Kangiryuarmiut

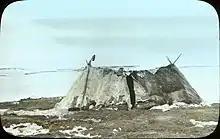
Double tent of Kangiryuarmiut families.

The Kangiryuarmiut and the Kangiryuatjagmiut of Minto Inlet were the northernmost Copper Inuit. They migrated seasonally in western Victoria Island, Banks Island, and the mainland around Kugluktuk, Nunavut. Prior to white contact, and prior to the introduction of schooners, they migrated usually by foot, developing what Nuttall referred to as an "embodied memoryscape", meaning that people knew place names along the route, the accompanying stories, and the collective significance with relational understanding of locations. According to Helen Balanoff from the NWT Literacy Council and Cynthia Chambers from the University of Lethbridge, this knowledge is integral to social identity and Inuinnaqtun literacy.